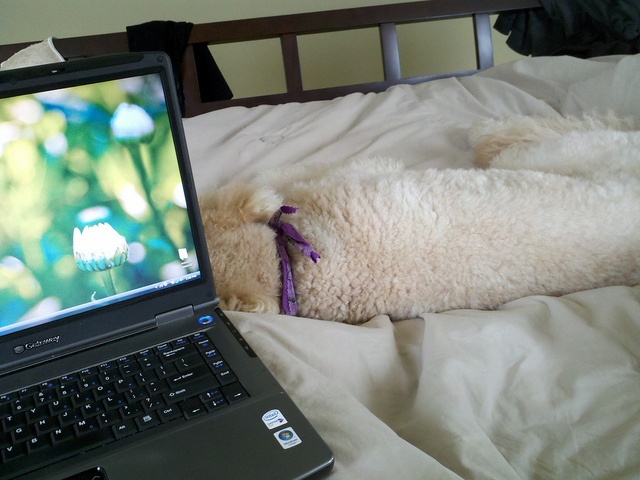
A small dog is asleep next to a laptop.
A laptop and a sleeping dog on a bed.
A white dog sleeping on a bed next to a laptop.
a powered up laptop next to an unmade bed
an old laptop and a dog rest on a bed